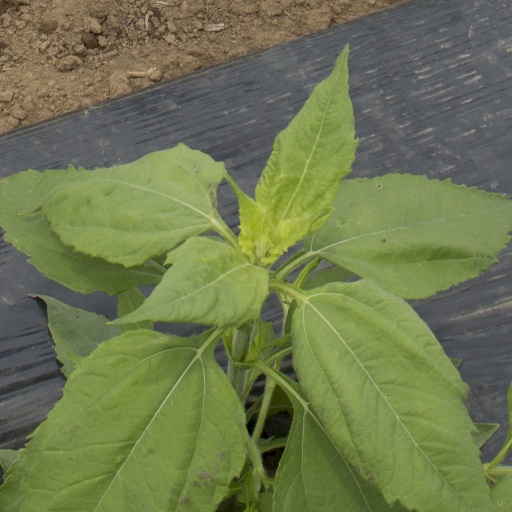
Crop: Jerusalem artichoke